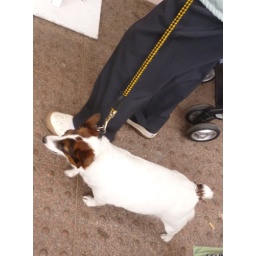
Stout dog with a pointy snout, spotted in Scarborough